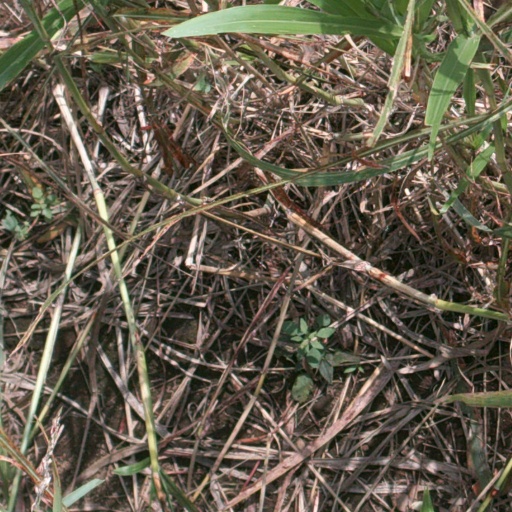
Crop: sorghum